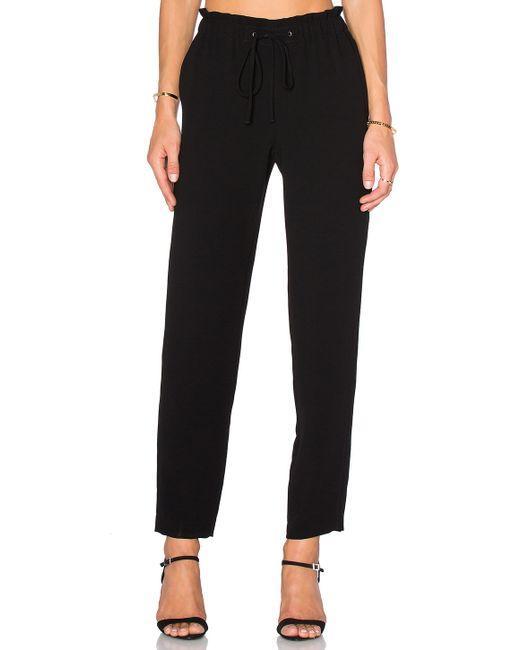
jogginghose aus Baumwolljersey für Damen